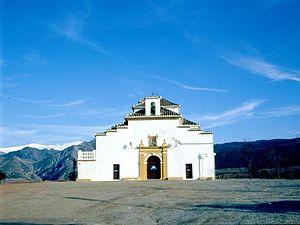
Dílar est commune située dans la partie méridionale de la comarque Vega de Granada de la province de Grenade en Andalousie en Espagne.